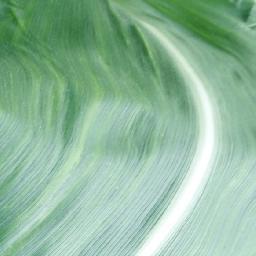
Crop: corn
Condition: (maize)_healthy